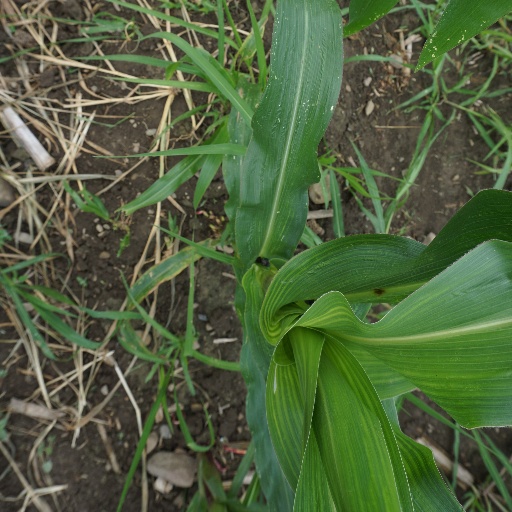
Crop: maize; corn